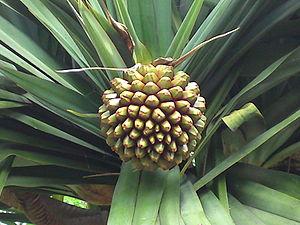
Koh-Lanta : Pacifique est la 5ᵉ édition régulière de l'émission de téléréalité Koh-Lanta. Elle s'est déroulée sur des îlots près de l'île des Pins en Nouvelle-Calédonie. Cette saison a été diffusée du vendredi 1ᵉʳ juillet 2005 au mardi 6 septembre 2005 sur TF1. Les deux tribus initiales étaient Kanawa et Kumo. C'est Clémence qui a remporté cette édition face à Francis, et ainsi remporté 100 000 €.